Imaginary Witness

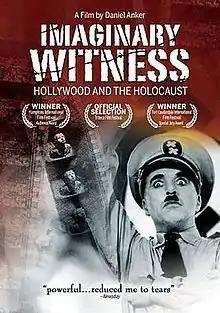
Theatrical release poster

Imaginary Witness: Hollywood and the Holocaust is a 2004 documentary film directed by Daniel Anker and narrated by Gene Hackman that examines the treatment of the Holocaust in Hollywood films over a period of sixty years and the impact of the films on public perception and thinking, and vice versa. The film was originally produced for the American cable network, American Movie Classics.